Westbourne, London

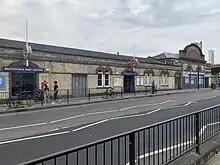
Westbourne Park tube station, 2020

Westbourne is an area in West London. It has a manorial history spanning many centuries, within a more broadly defined Paddington, before shedding its association in the mid-19th century. It is named after the west bourne, West Bourne, or River Westbourne, a Thames tributary which was encased in 19th-century London in the 1850s. The spring-fed stream and associated manor have led to the place names Westbourne Green, Westbourne Park and more narrowly: Westbourne Gardens, Westbourne Grove, Westbourne Park Road, Westbourne Park tube station, Westbourne Studios and the name of a public house.